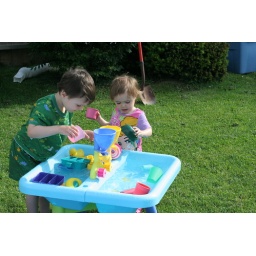
Playing with the water table in our jammies